Division No. 1, Subdivision E, Newfoundland and Labrador

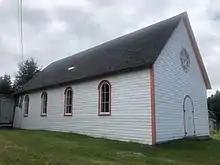
Exterior view of the Heart and Hand lodge, Greens Harbour

The wooden Heart and Hand Loyal Orange Lodge #9 was formally recognized as a Registered Heritage Structure on 1995/04/01 and is listed on the Canadian Register of Historic Places. The structure features a unique circular window with a star motif in the gable end, arched windows and door, and wooden shingles.